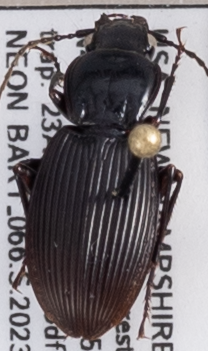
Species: Pterostichus lachrymosus
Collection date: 2023-08-23
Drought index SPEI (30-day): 0.8
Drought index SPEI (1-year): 1.69
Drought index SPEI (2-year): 0.54